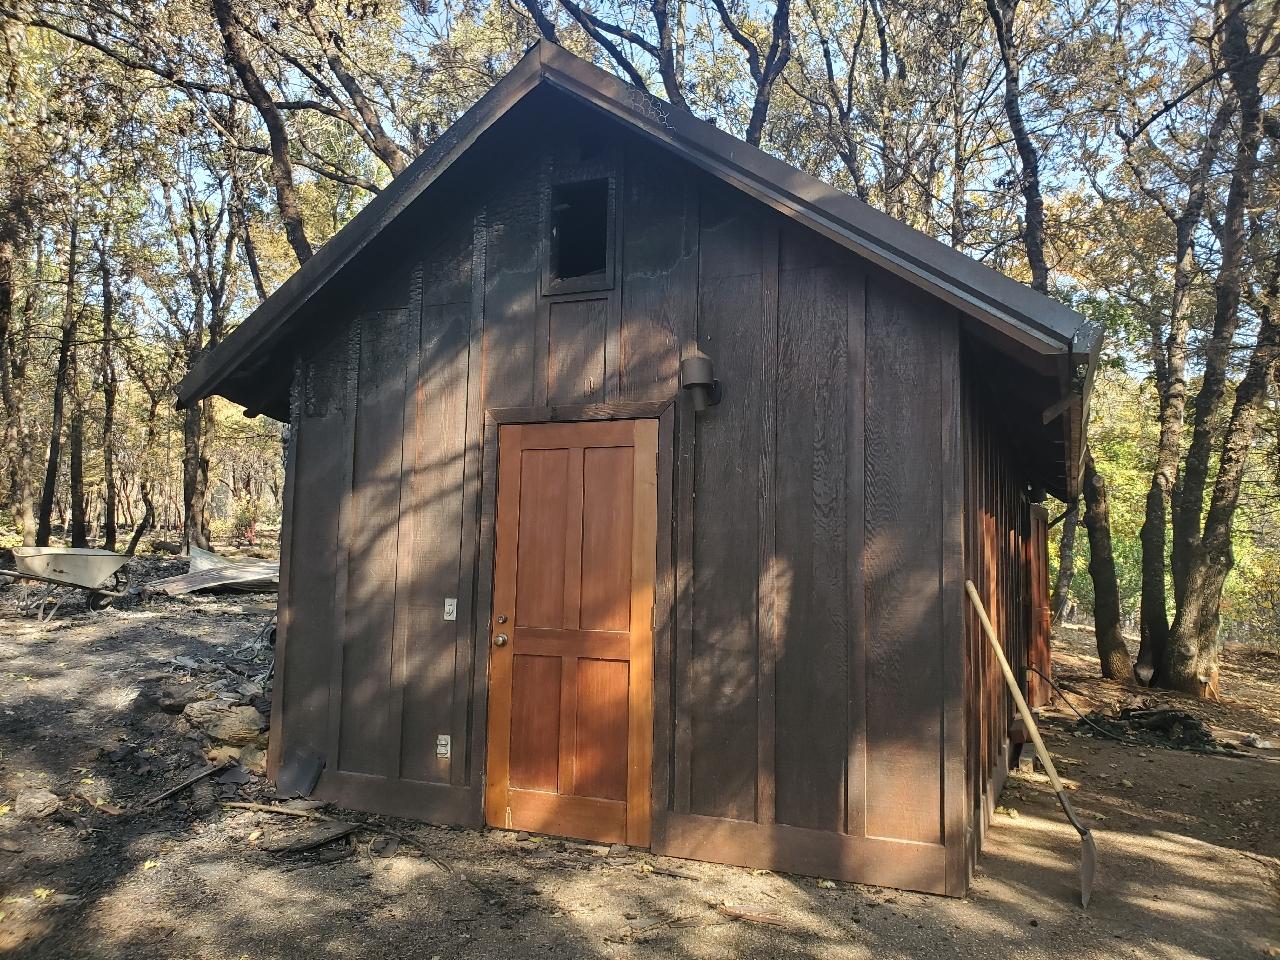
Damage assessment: major